Prince Gustaf Adolf Sea

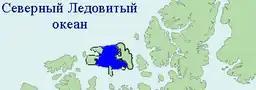
Location

Prince Gustaf Adolf Sea formerly Prince Gustav Adolf Sea is a marginal sea of the Arctic Ocean located in the Qikiqtaaluk Region, Nunavut, and the Inuvik Region, Canada.